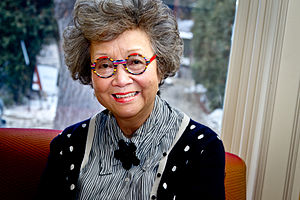
Adrienne Clarkson
Adrienne Clarkson
Adrienne Louise Clarkson, kinesisk: 伍冰枝 hakka: Ńg Pên-kî er en canadisk journalist, diplomat og tidligere generalguvernør i Canada. Som generalguvernør repræsenterede hun monarken som canadisk statsoverhoved. Hendes familiebaggrund er fra hakkafolket, et af de største kinesiske minoritetsfolk.